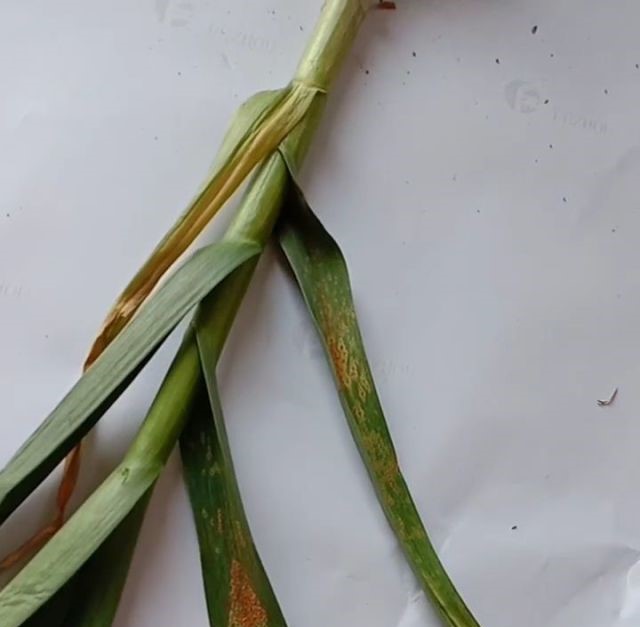
Plant: Garlic
Disease: garlic rust